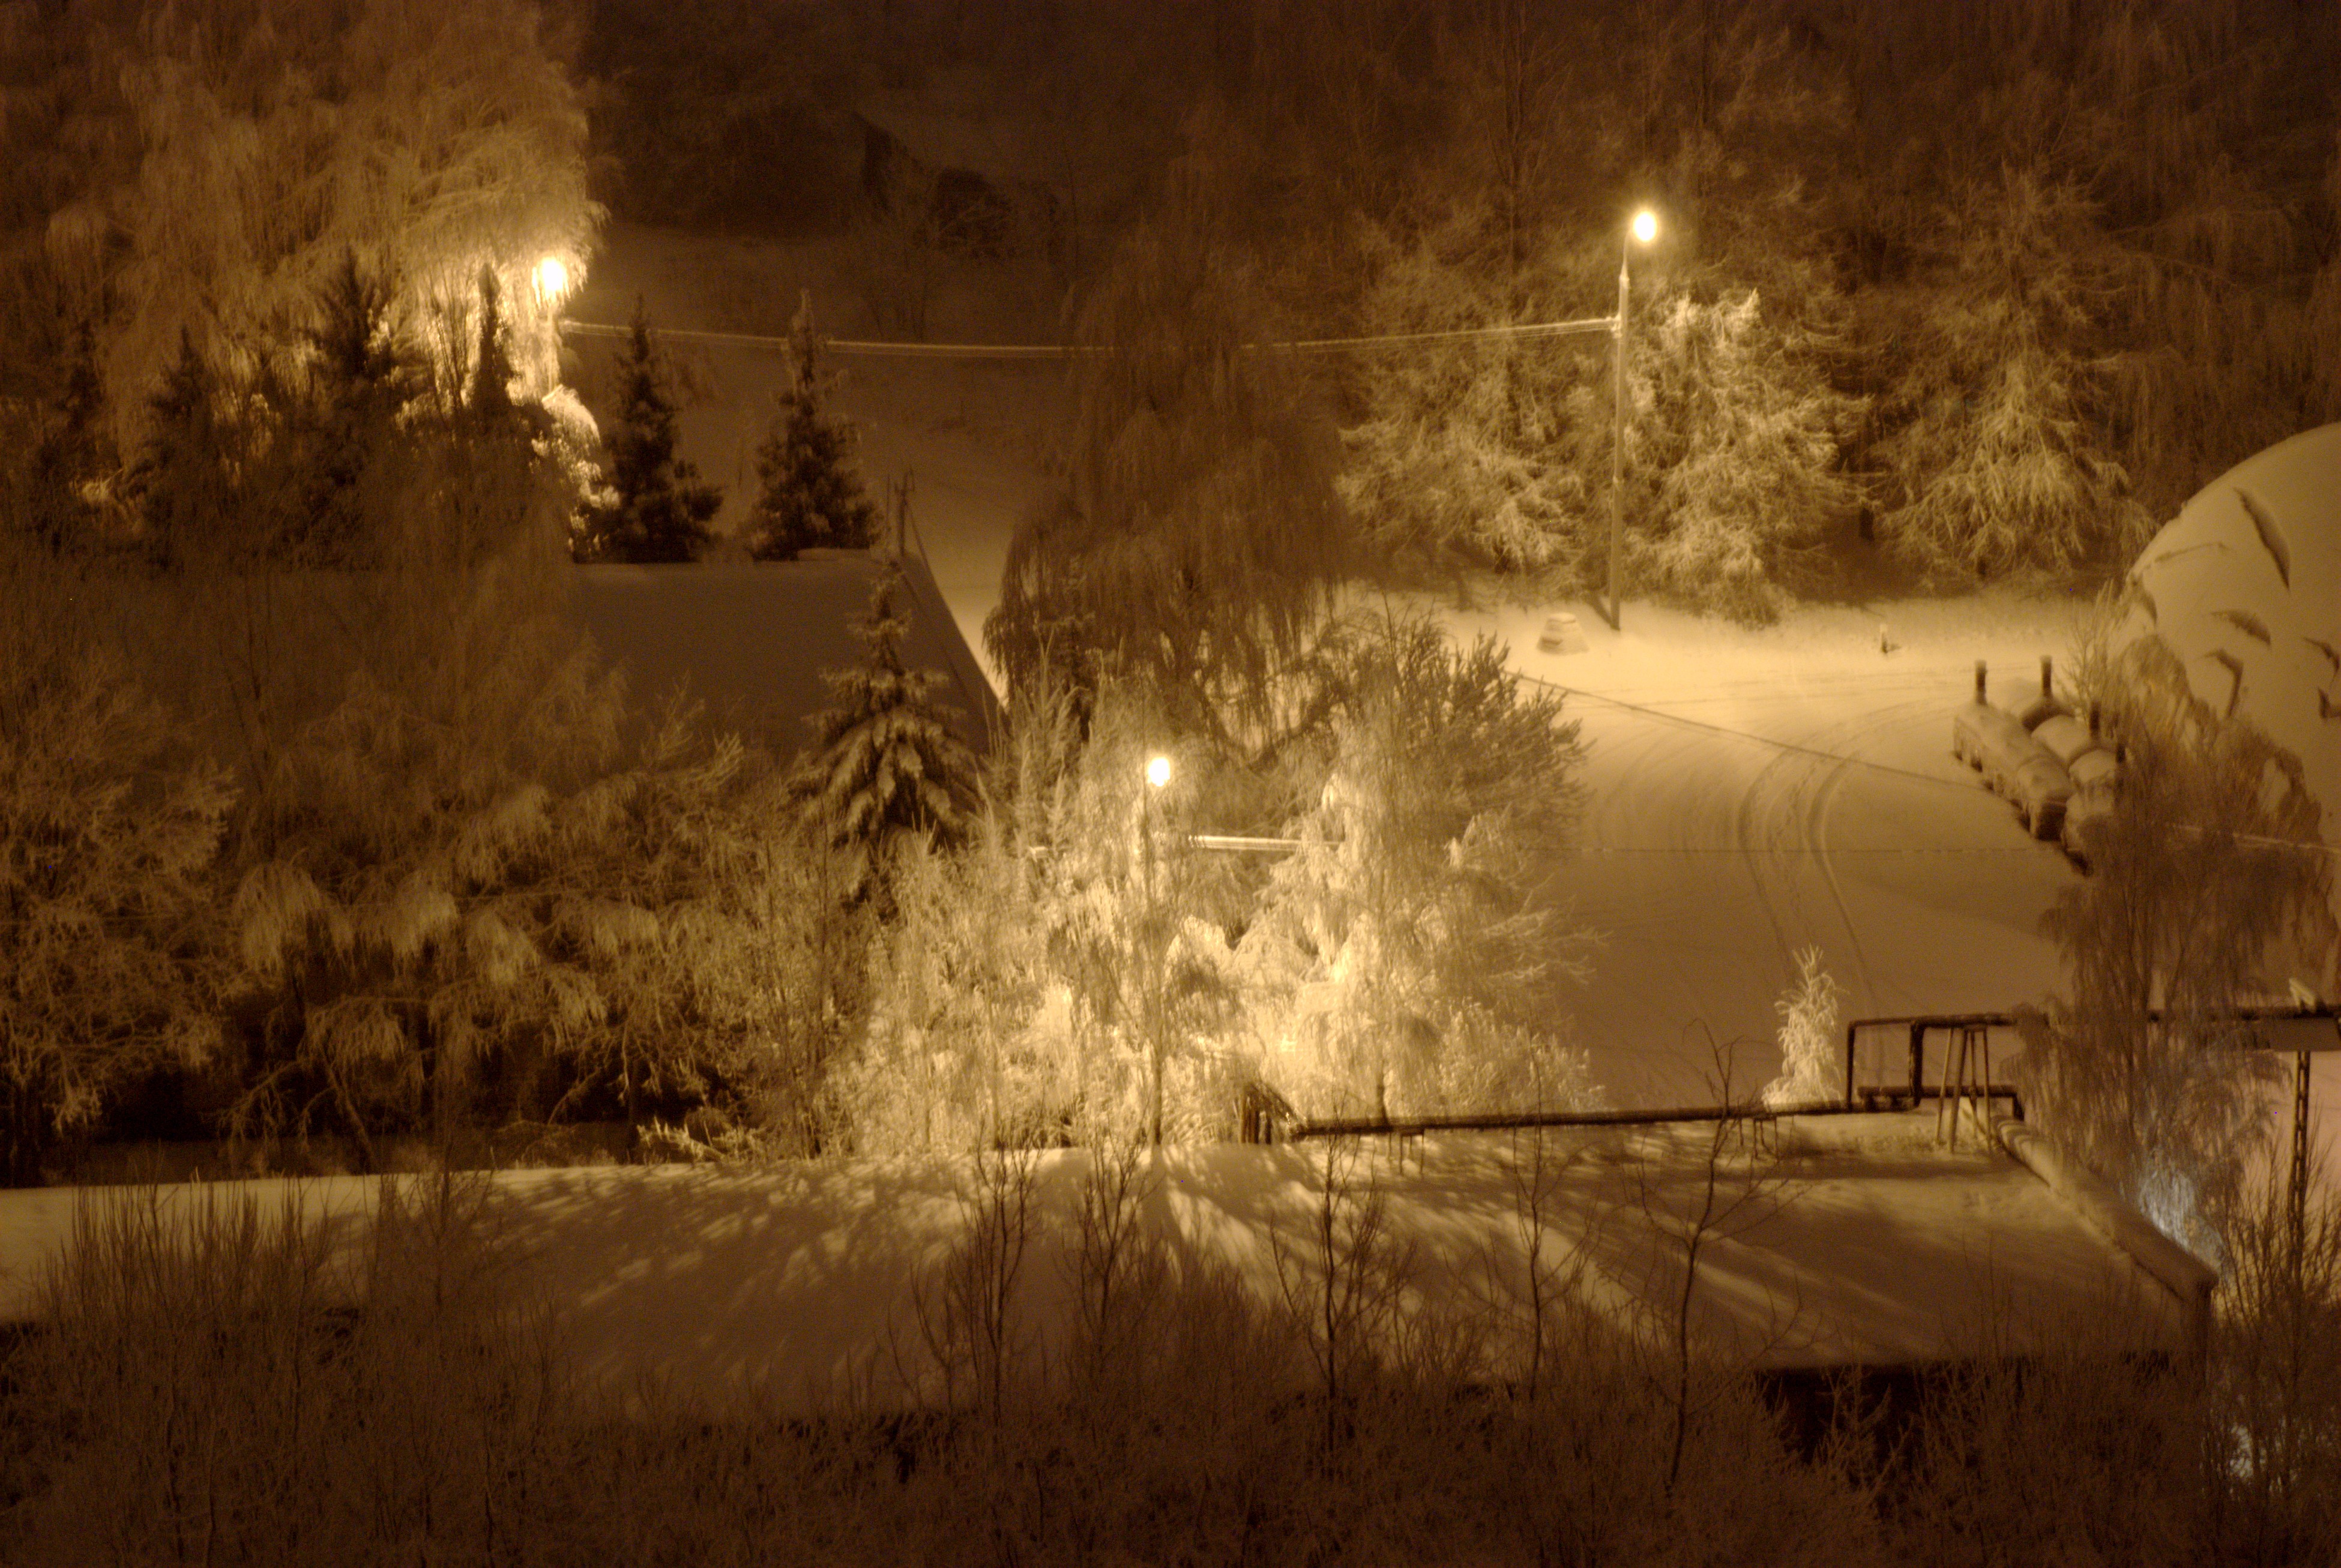
snow, winter, light, night, sunlight, morning, city, cityscape, weather, darkness, nikon, season, moscow, russia, d80, cityscapes, moskau, fabulous, nikond80, moscou, soe, screenshot, freezing